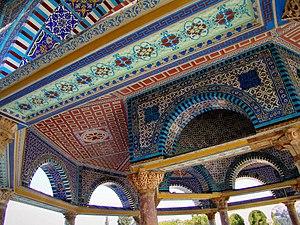
Le Dôme de la Chaîne est un petit bâtiment avec un dôme près de l'entrée est du Dôme du Rocher dans la Vieille ville de Jérusalem, c'est l'un des plus vieux monuments du Haram ash-Sharif.